Günther Jauch

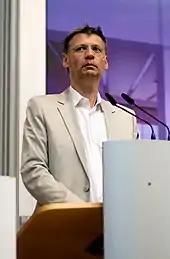
Jauch in 2008

Jauch is characterised by his secluded lifestyle. He stated in interviews that he takes the liberty of leading a life that does not correspond to his supposed economic possibilities. According to his own statement, he has spent considerable amounts of his income, including all the profit from advertising jobs, on charitable causes since the early years of his career. In 2002, he made significant financial contributions to the reconstruction of the Fortunaportal (Gate of the Fortuna) at the Potsdam Stadtschloss city palace. Jauch has also given financial support to other projects in Potsdam, e.g. the Belvedere on the Pfingstberg, (where he got married in 2006), the Potsdam city canal, the Kloebersaal, a hall in the north wing of the Marmorpalais (Marble Palace), which is opposite his villa at Heiligen See lake, as well as the restoration of the Neptungrotte (Neptune Grotto) in the palace gardens of Schloss Sanssouci. Furthermore, he supported the construction of the Marienschule Potsdam, a co-educational Roman-Catholic school for primary and secondary education, which belongs to the archdiocese of Berlin. The prime minister of Brandenburg, Matthias Platzeck, called him a citizen every mayor could ever wish for. Jauch was an ambassador for the Berlin Pro-Reli-Kampagne, a petition which aimed to change the Education Act of the state of Berlin in order to introduce religious studies as an elective subject instead of ethics as a sole compulsory subject. The campaign eventually failed in April 2009.